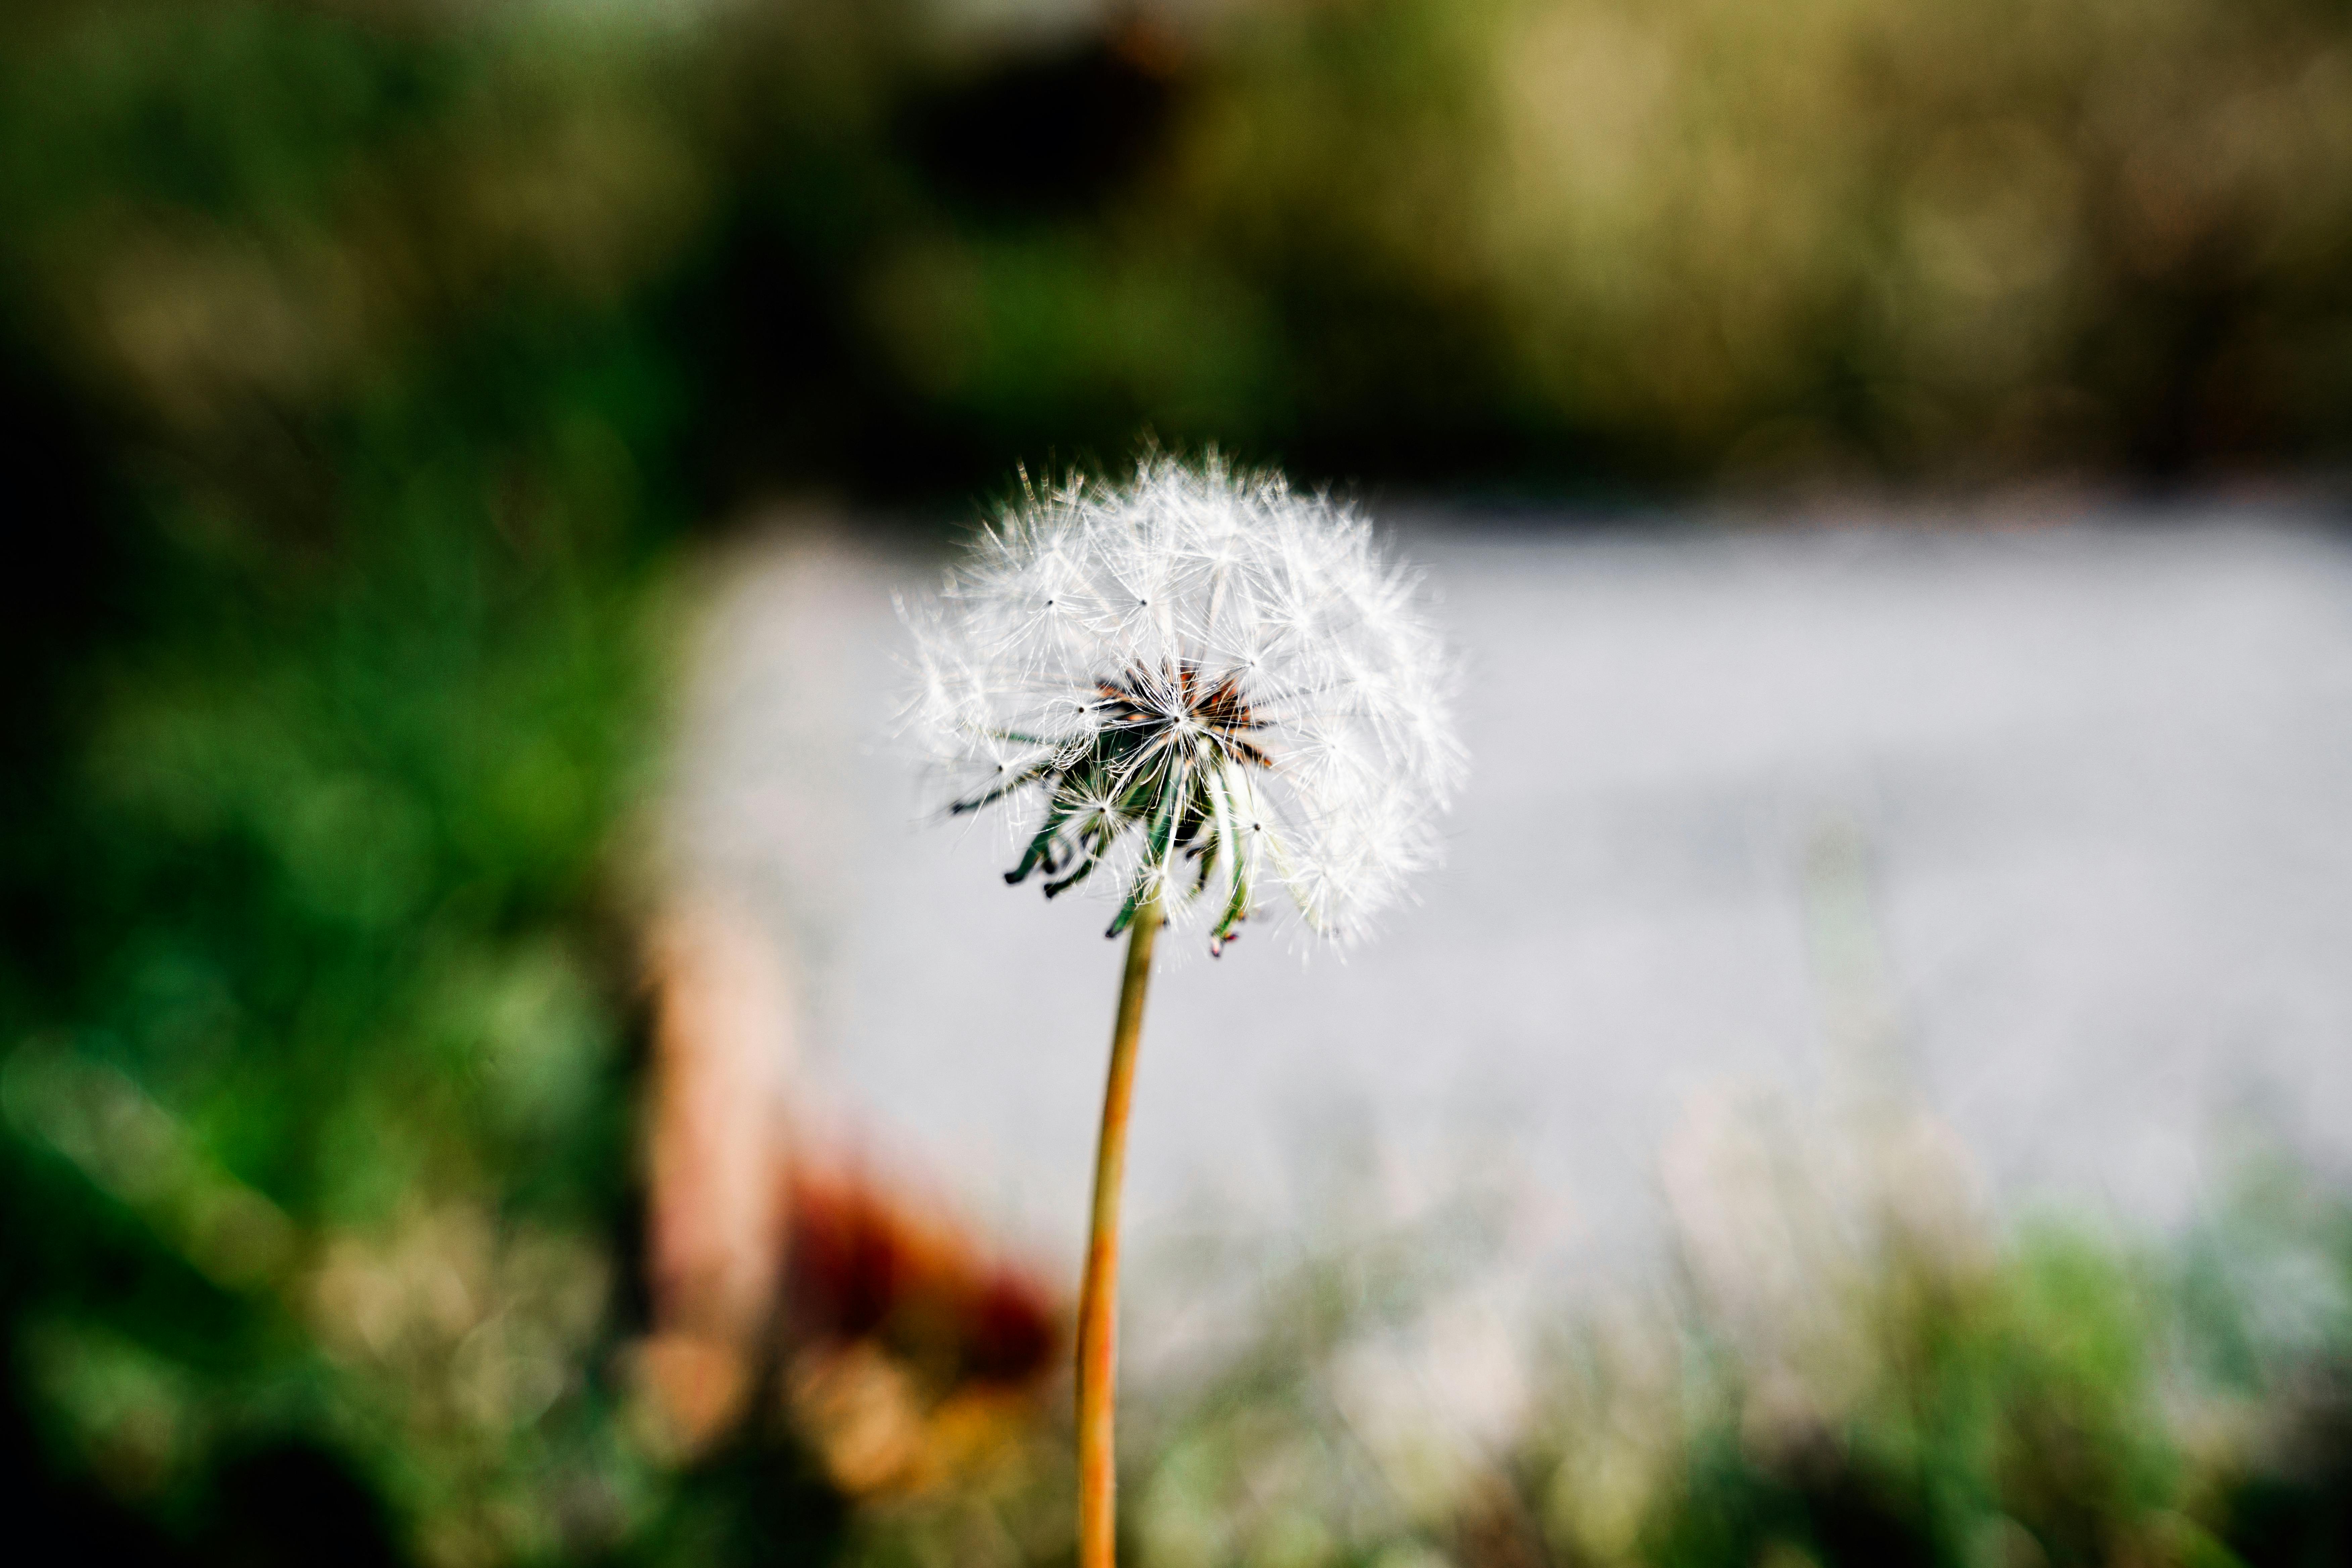
flower, green, yellow, close up, petal, dandelion, macro photography, common dandelion, plant stem, wildflower, herbaceous plant, pollen, Forb, Pedicel